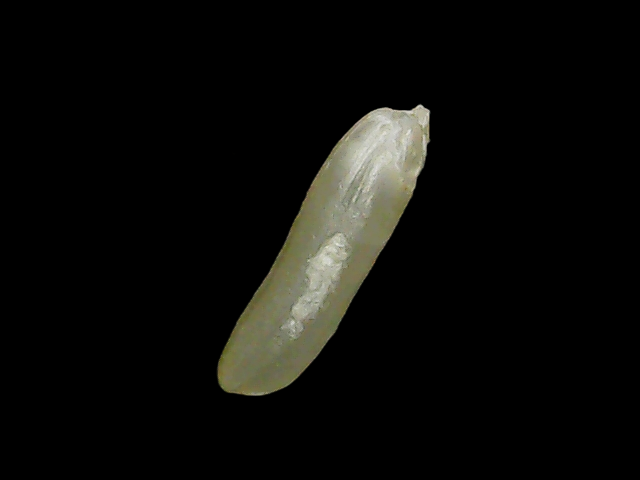
Rice variety: Binadhan19